Manchester Mummy

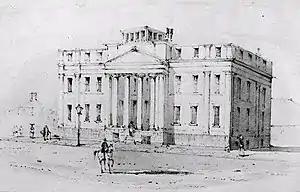
The Museum of the Manchester Natural History Society c. 1850, in which Hannah Beswick's mummified body was displayed

Hannah Beswick (1688 – February 1758), of Birchin Bower, Hollinwood, Oldham, Greater Manchester, was a wealthy woman who had a pathological fear of premature burial. Following her death in 1758, her body was embalmed and kept above ground, to be periodically checked for signs of life.